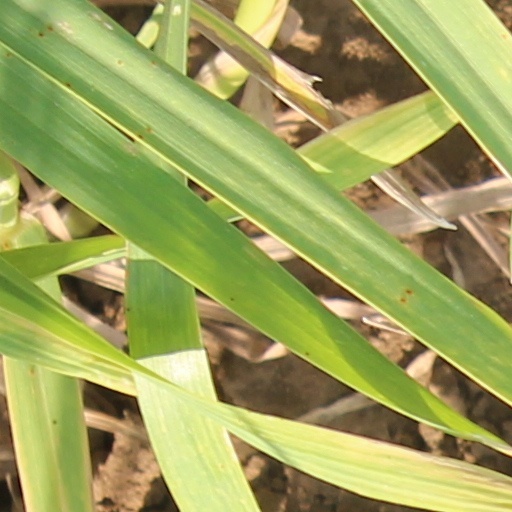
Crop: wheat